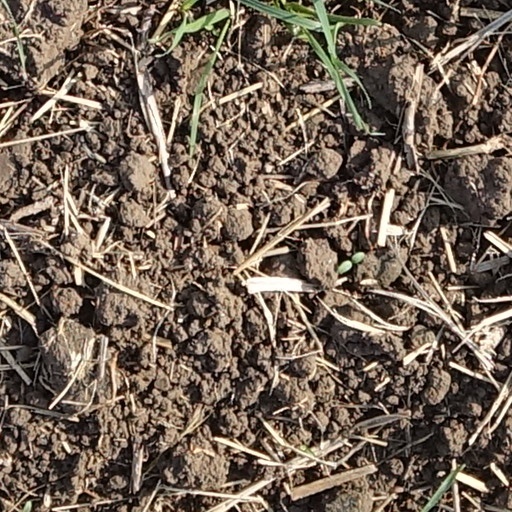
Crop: wheat